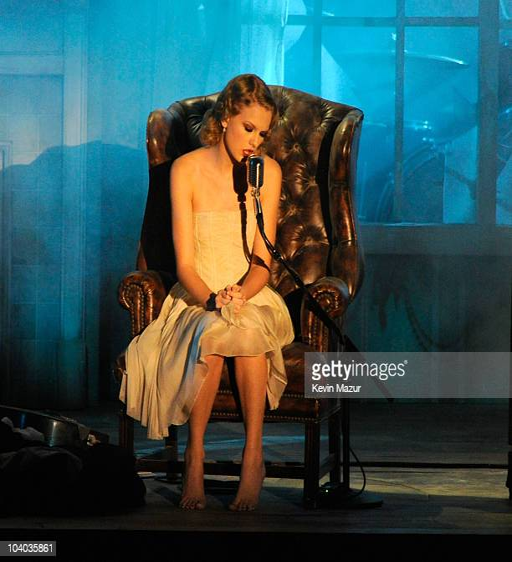
country pop artist performs on stage at awards held